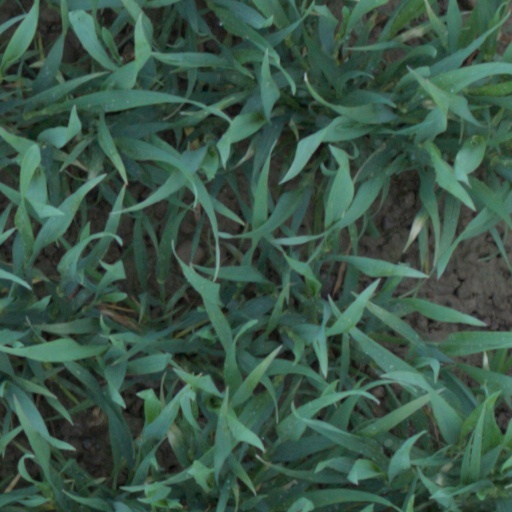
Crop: wheat